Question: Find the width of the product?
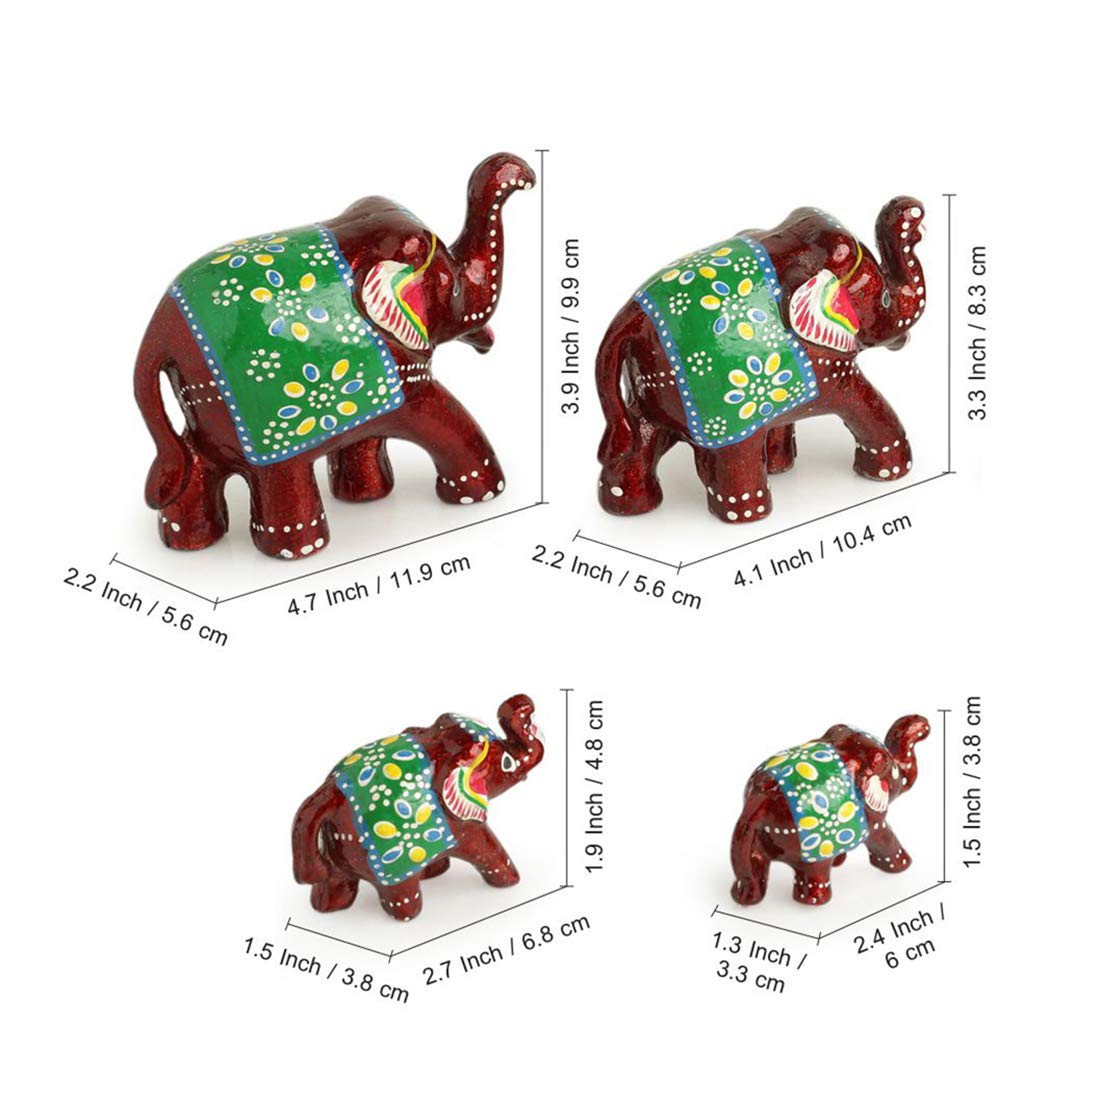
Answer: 2.2 inch